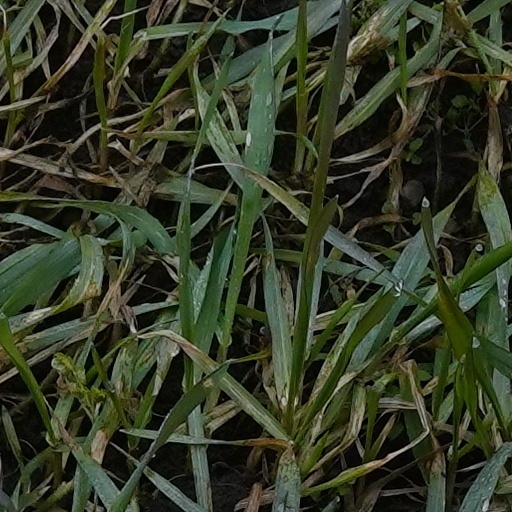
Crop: wheat